NGC 4157

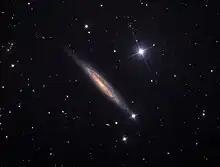
NGC 4157 and superimposed bright star SAO 28277

NGC 4157 is a spiral galaxy in the constellation Ursa Major. The galaxy lies about 55 million light years away from Earth, which means, given its apparent dimensions, that NGC 4157 is approximately 125,000 light years across. It was discovered by William Herschel on March 9, 1788.